Answer in natural language. Consider the 3D positions of the objects in the scene and not just the 2D positions in the image. Is the centerpoint of  blue rectangle wall decor at a higher height than white color dining table? Choose between the following options: yes or no
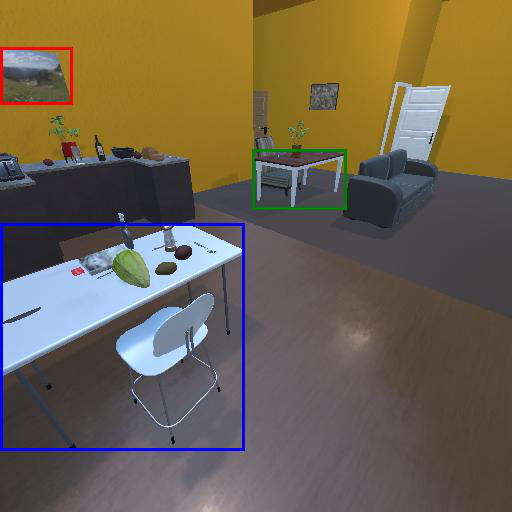
<answer>yes</answer>